Verville-Sperry R-3

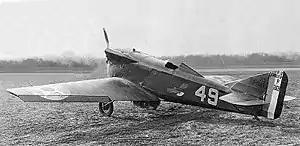

The Verville-Sperry R-3 was a cantilever wing racing monoplane with a streamlined fuselage and the second aircraft with fully retractable landing gear, the first being the Dayton-Wright RB-1. In 1961, the R-3 racer was identified as one of the "Twelve Most Significant Aircraft of all Time" by "Popular Mechanics" magazine. In 1924, an R-3 won the Pulitzer Trophy in Dayton, OH.